Harunur Rashid (Chapai Nawabganj politician)

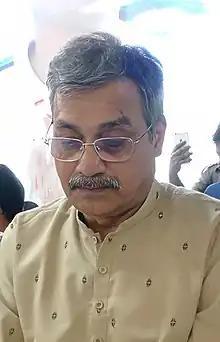
Portrait of Harunur Rashid

Harunur Rashid (born 1 January 1962) is a politician of the Bangladesh Nationalist Party and was the Jatiya Sangsad member for the Chapai Nawabganj-3 constituency from 2019 to 2022.